Declan Jones

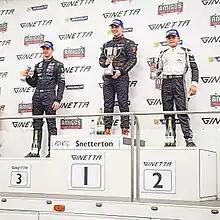
Declan Jones First Win 2017

Declan started the first race of the season at Oulton Park on pole position driving the "Tatty Turner" in the AMOC 50s Sports Car race. AMOC Racing Despite a slow start off the line Declan was back in front within a few laps and maintained first position through to the end of the race. Race Result and Analysis